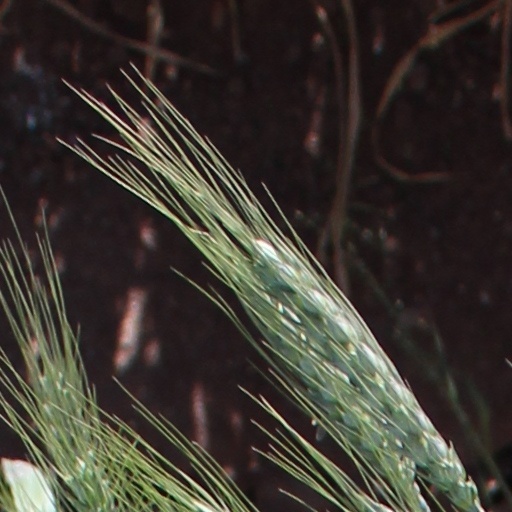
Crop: wheat